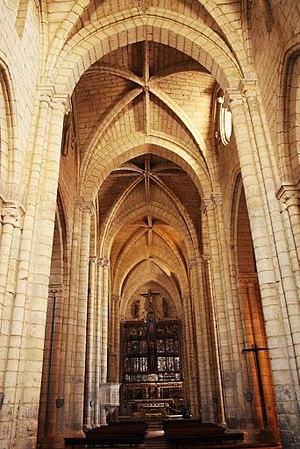
Villalcázar de Sirga est une commune d'Espagne de la province de Palencia dans la communauté autonome de Castille-et-León. Elle fait partie de la comarque naturelle de Tierra de Campos. C'est aussi le chef-lieu de la commune.